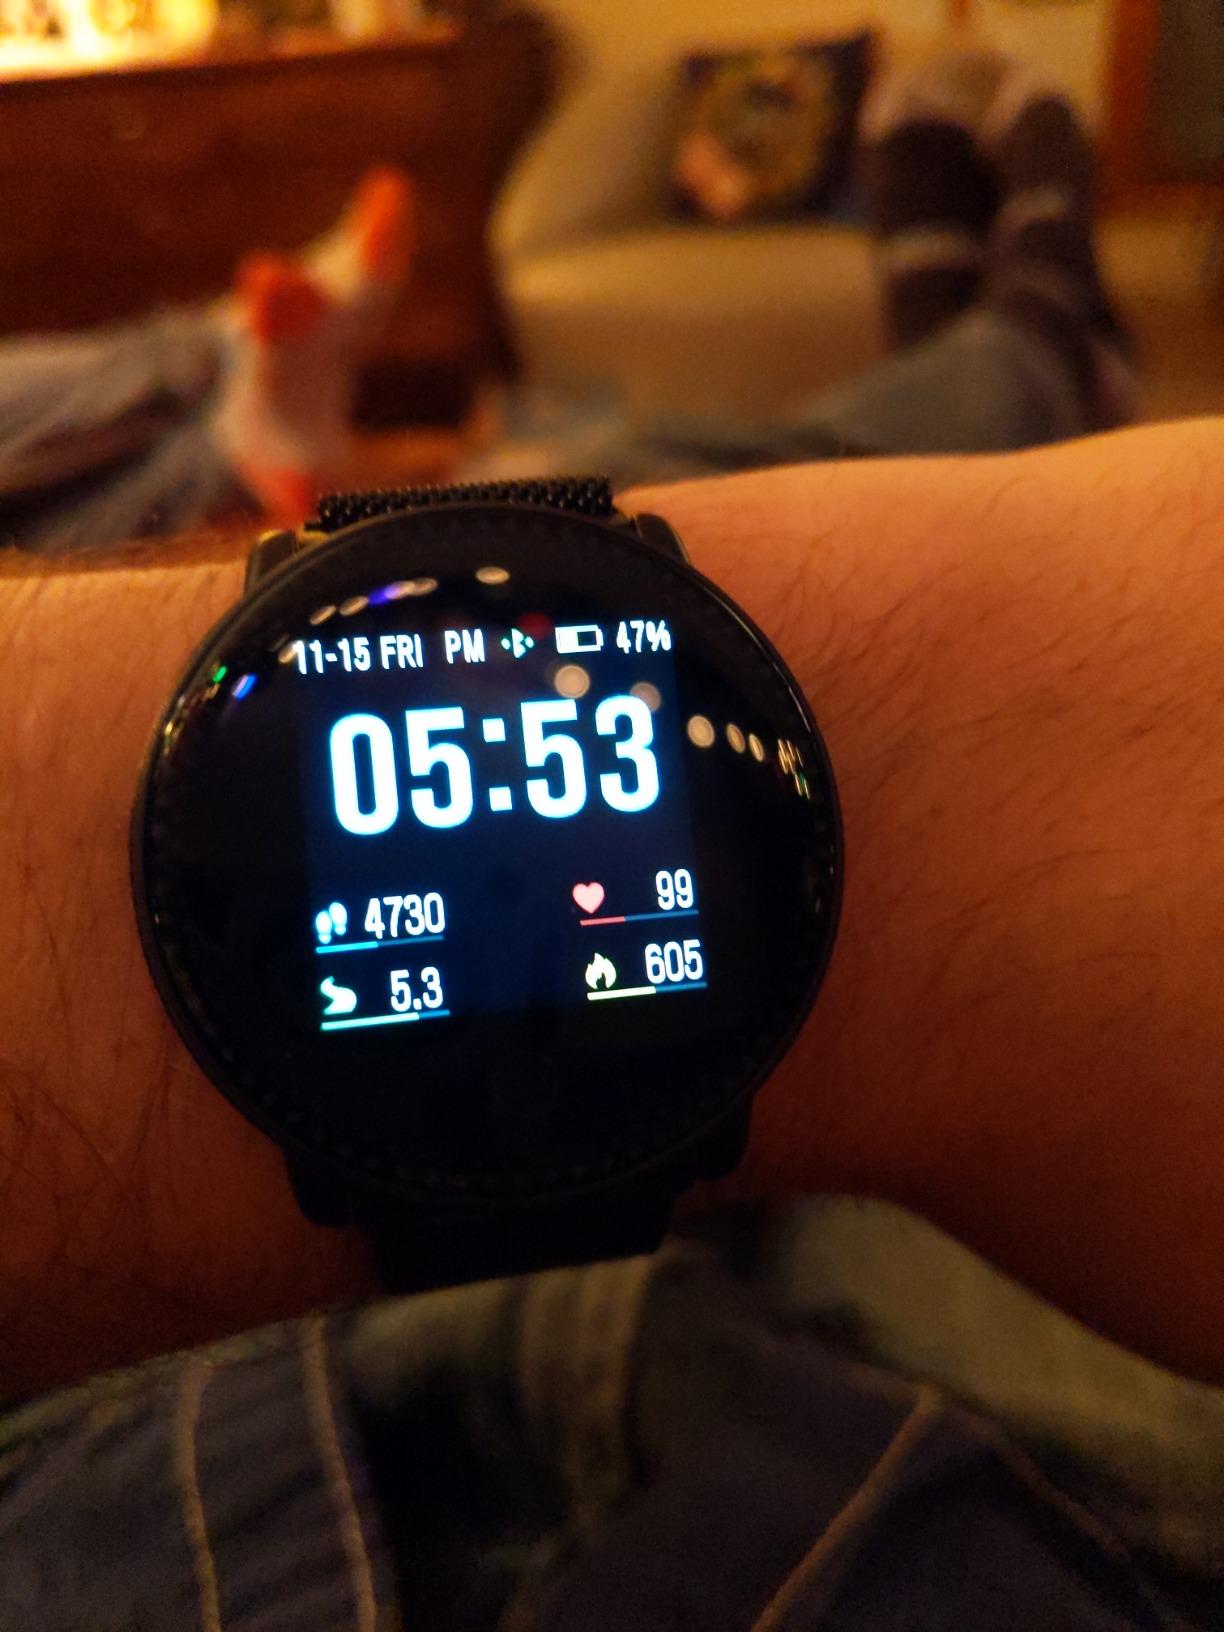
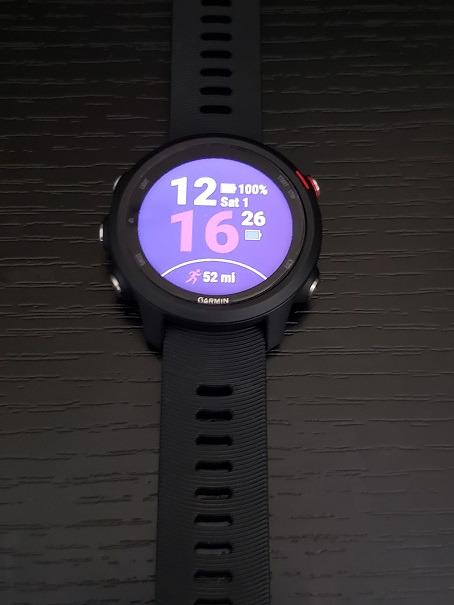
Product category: smartwatch
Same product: no